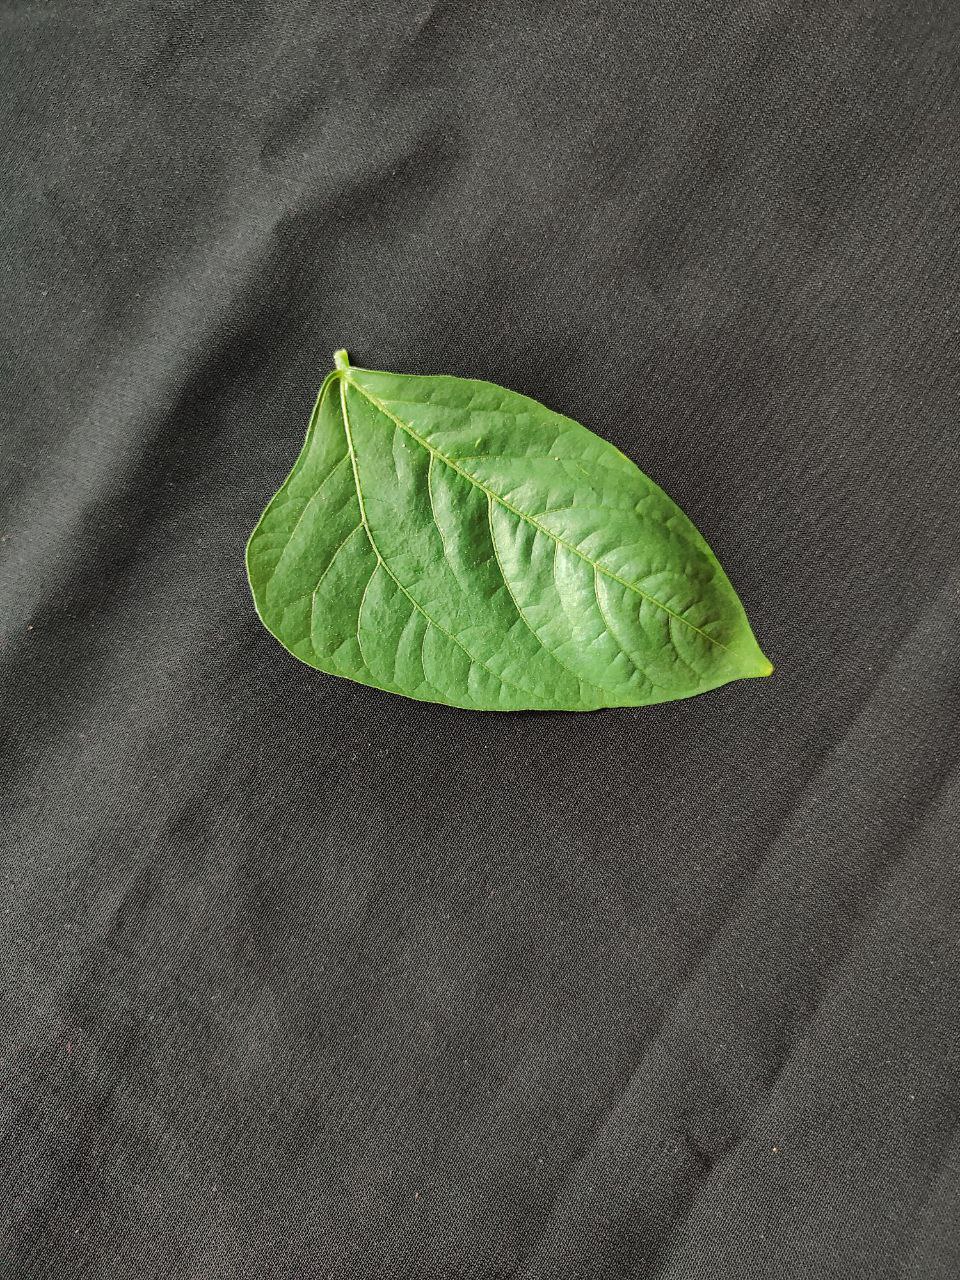
Crop: cowpea
Leaf condition: Fresh Leaf